BAC TSR-2

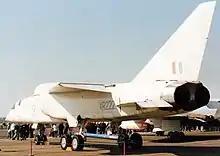
Serial number "XR222" was one of only three "flight ready" TSR-2s completed, photographed at the Supermarine Spitfire 60th Anniversary Airshow, Duxford, 1996.

Despite the increasing costs, the first two aircraft of the development batch were completed. Engine development and undercarriage problems led to delays for the first flight which meant that the TSR-2 missed the opportunity to be displayed to the public at 1964's Farnborough Airshow. In the days leading up to testing, Denis Healey — the Opposition shadow secretary for defence — had criticised the aircraft, saying that by the time it was introduced it would face "new anti-aircraft" missiles that would shoot it down, making it prohibitively expensive at £16 million per aircraft (on the basis of only 30 ordered).